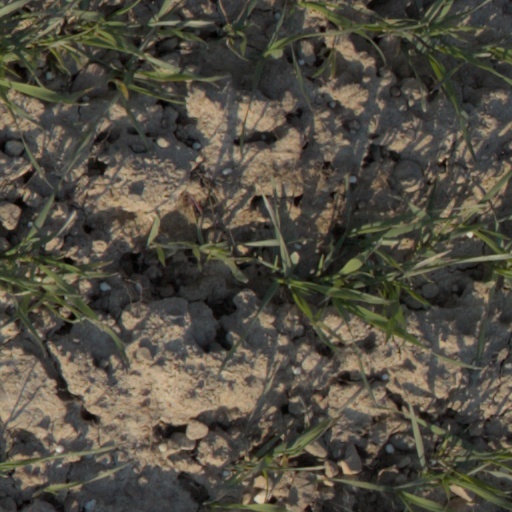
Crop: wheat